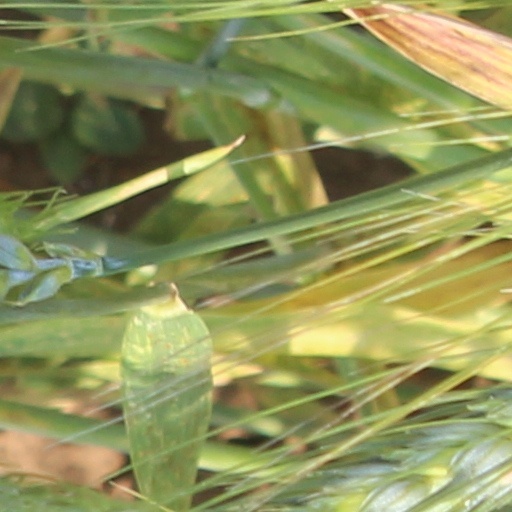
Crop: wheat